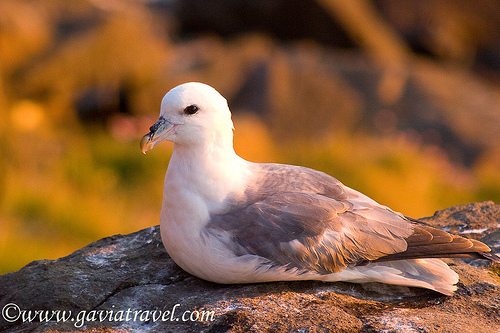
the belly and breast are white, the secondaries and upper tail coverts are grey, and the head is small compared to the body.
bird has gray body feathers, white breast feather, and hooked beak
this bicolored bird has a white body, grey wings, and an orange tipped beak with a black spot over the top.
the bird has brown wing feathers and the birds chest is an off white color
this bird has a white body, gray wings and tail, and a hooked bill.
this bird has a white head and chest with light grey back and wings and a dark gray tail.
this bird is white with grey and has a long, pointy beak.
this bird is white and gray in color, with a long curled beak.
this mostly white bird has light brown wings and a curved bill.
a medium size bird with a white head, breast, and belly.
Species: Northern Fulmar